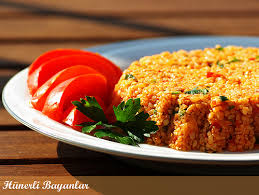
Yemek: kisir